Licinian Baths

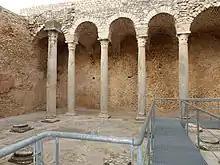
The Licinian Baths

The Licinian Baths (Arabic:حمام كارك) are a classified monument in the city of Beja in the north-west of Tunisia. Located in the ruins of the ancient settlement of Dougga, they represent one of the most important thermal establishments in Roman Africa.